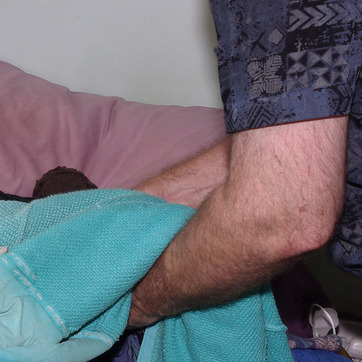
Material: skin